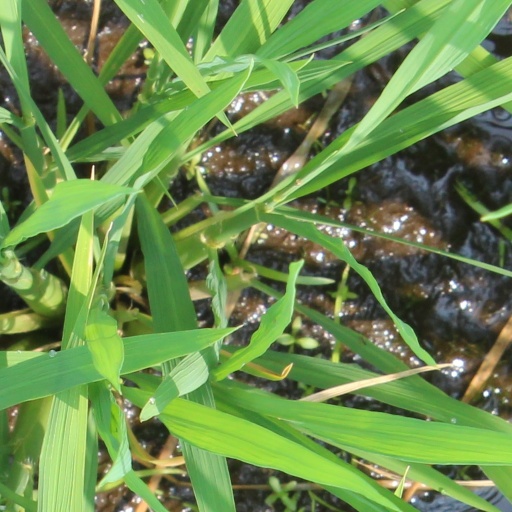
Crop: rice